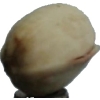
Label: pistachio